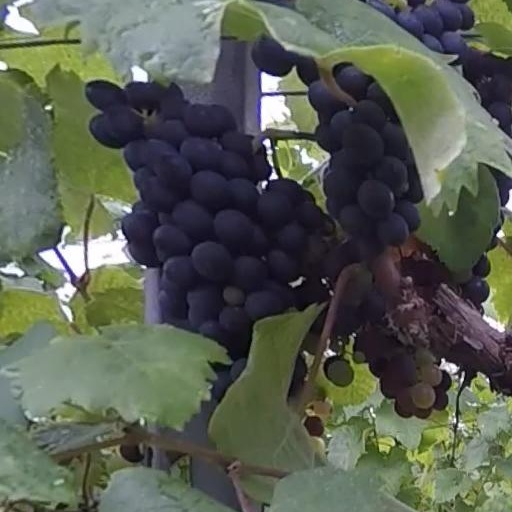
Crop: grape